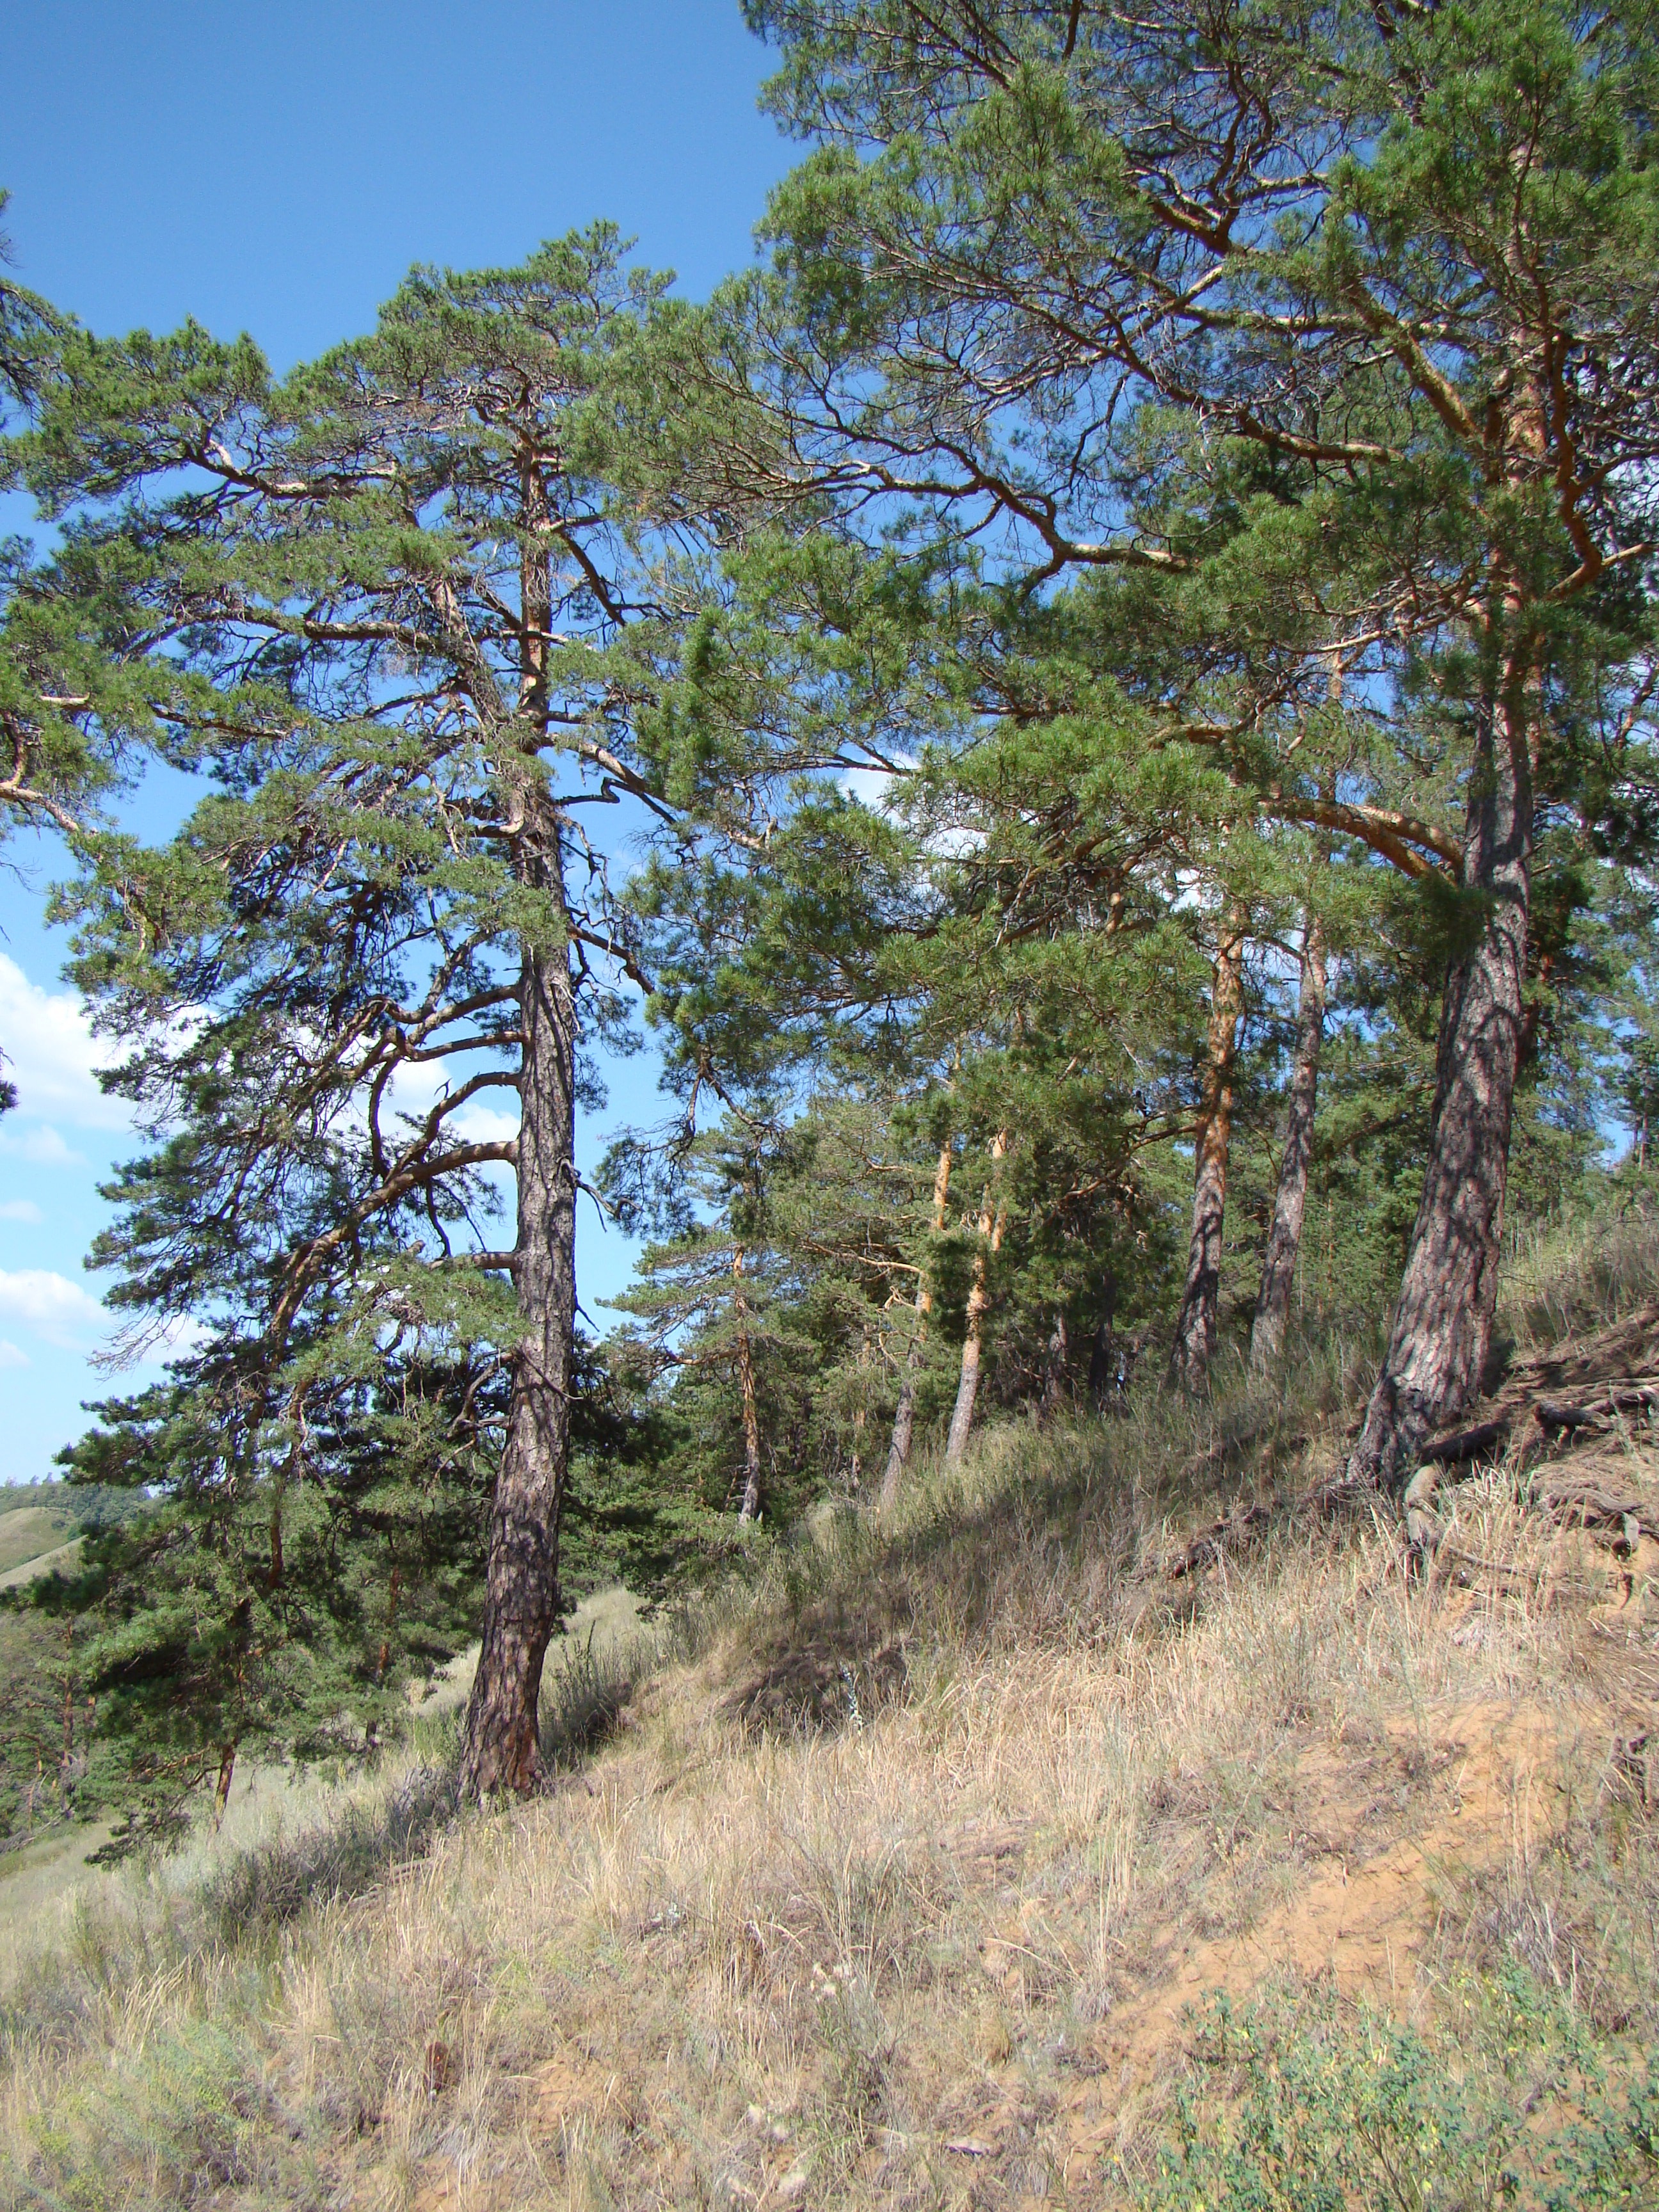
tree, forest, wilderness, plant, sky, trail, meadow, summer, pine, slope, ridge, conifer, spruce, vegetation, deciduous, woodland, habitat, larch, ecosystem, from the bottom, flowering plant, biome, natural environment, woody plant, temperate broadleaf and mixed forest, temperate coniferous forest, land plant, festival songs, behalf of the piping